Augie March

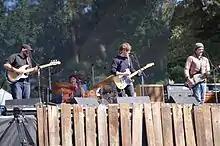
Augie March on stage at the Hardly Strictly Bluegrass festival in October 2007

Richards was now expected by Sony BMG's agents to produce a quality follow-up, they persisted with, "Richo, have you got a single? Do you have singles? Please, do you have singles?" Much of the writing for their fourth album, "Watch Me Disappear", took place while touring the US, which Richards argued minimised the band's opportunities to be creative. In 2008 they began recording at Neil Finn's Auckland studios; and followed with studios in Melbourne, Sydney and Los Angeles. The band worked primarily in New Zealand to get away from distractions in Melbourne and focussing on recording.